Natalia Utina

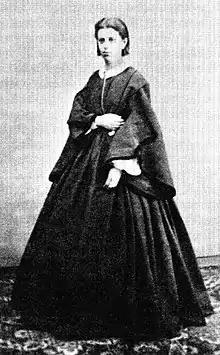

Natalia Ieronimovna Utina (born Natalia Ieronimovna Corsini, ; also known as Natalia Aleyeva; 24 January 1841 – 16 June 1913) was a Russian prosaist and dramaturge. She participated in the Russian revolutionary movement in the 1860s with her husband Nikolai Utin, and in the Russian section of the International Workingmen's Association in Geneva. They both repented and went back to Russia in 1878. She then became a writer, her story "Life for Life" published in 1885 gained notoriety and depicted the personal drama of Alexander Herzen"."